Brønshøj Church

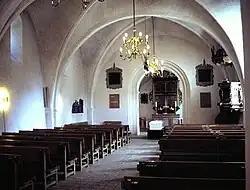
Interior of the Church.

During the Swedish occupation of 1658, the church's interior was destroyed and the building used as an armoury and weapons store. Its 1587 altarpiece and its font were both preserved, though the rest of the church furniture was lost - the current Baroque pulpit dates from 1678. The British also camped in the church's cemetery in 1807 during the battle of Copenhagen. After its parish became part of the Copenhagen Municipality in 1901, it became the oldest building in the municipality. The church passed to private ownership on 1 October 1934.